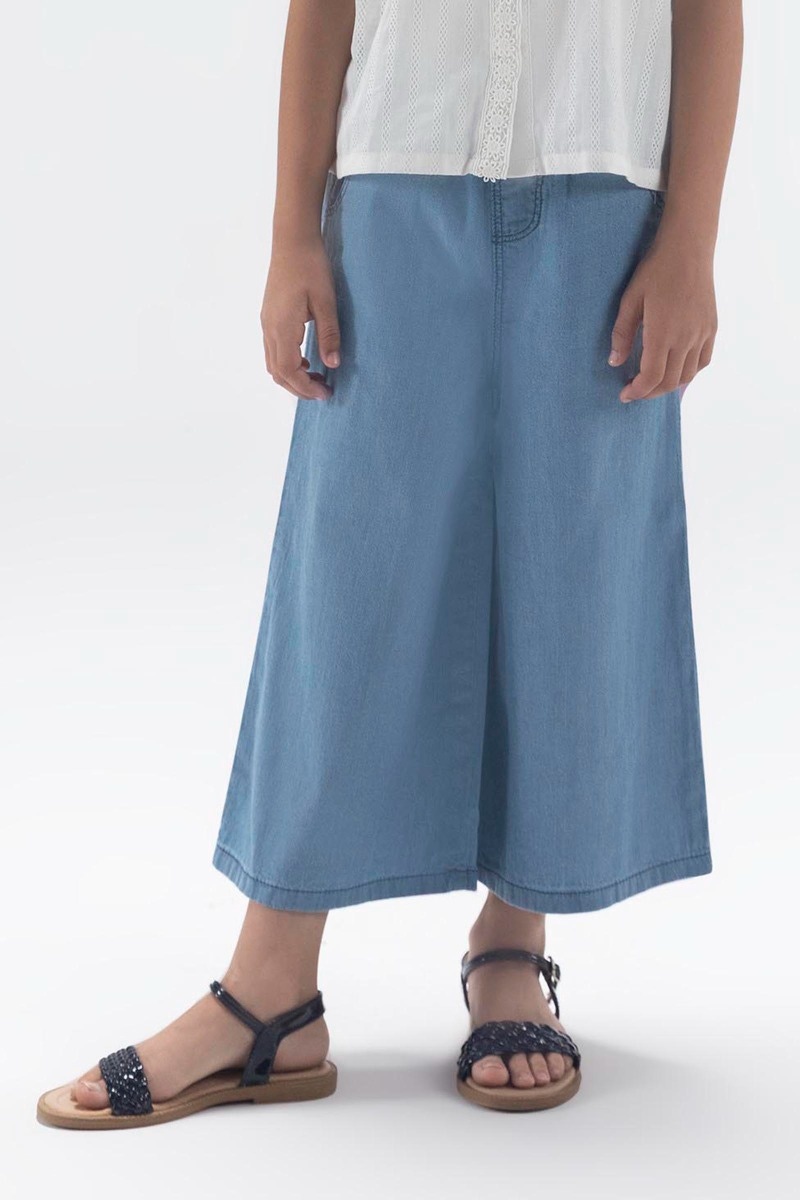
denim jacquard denim skirt